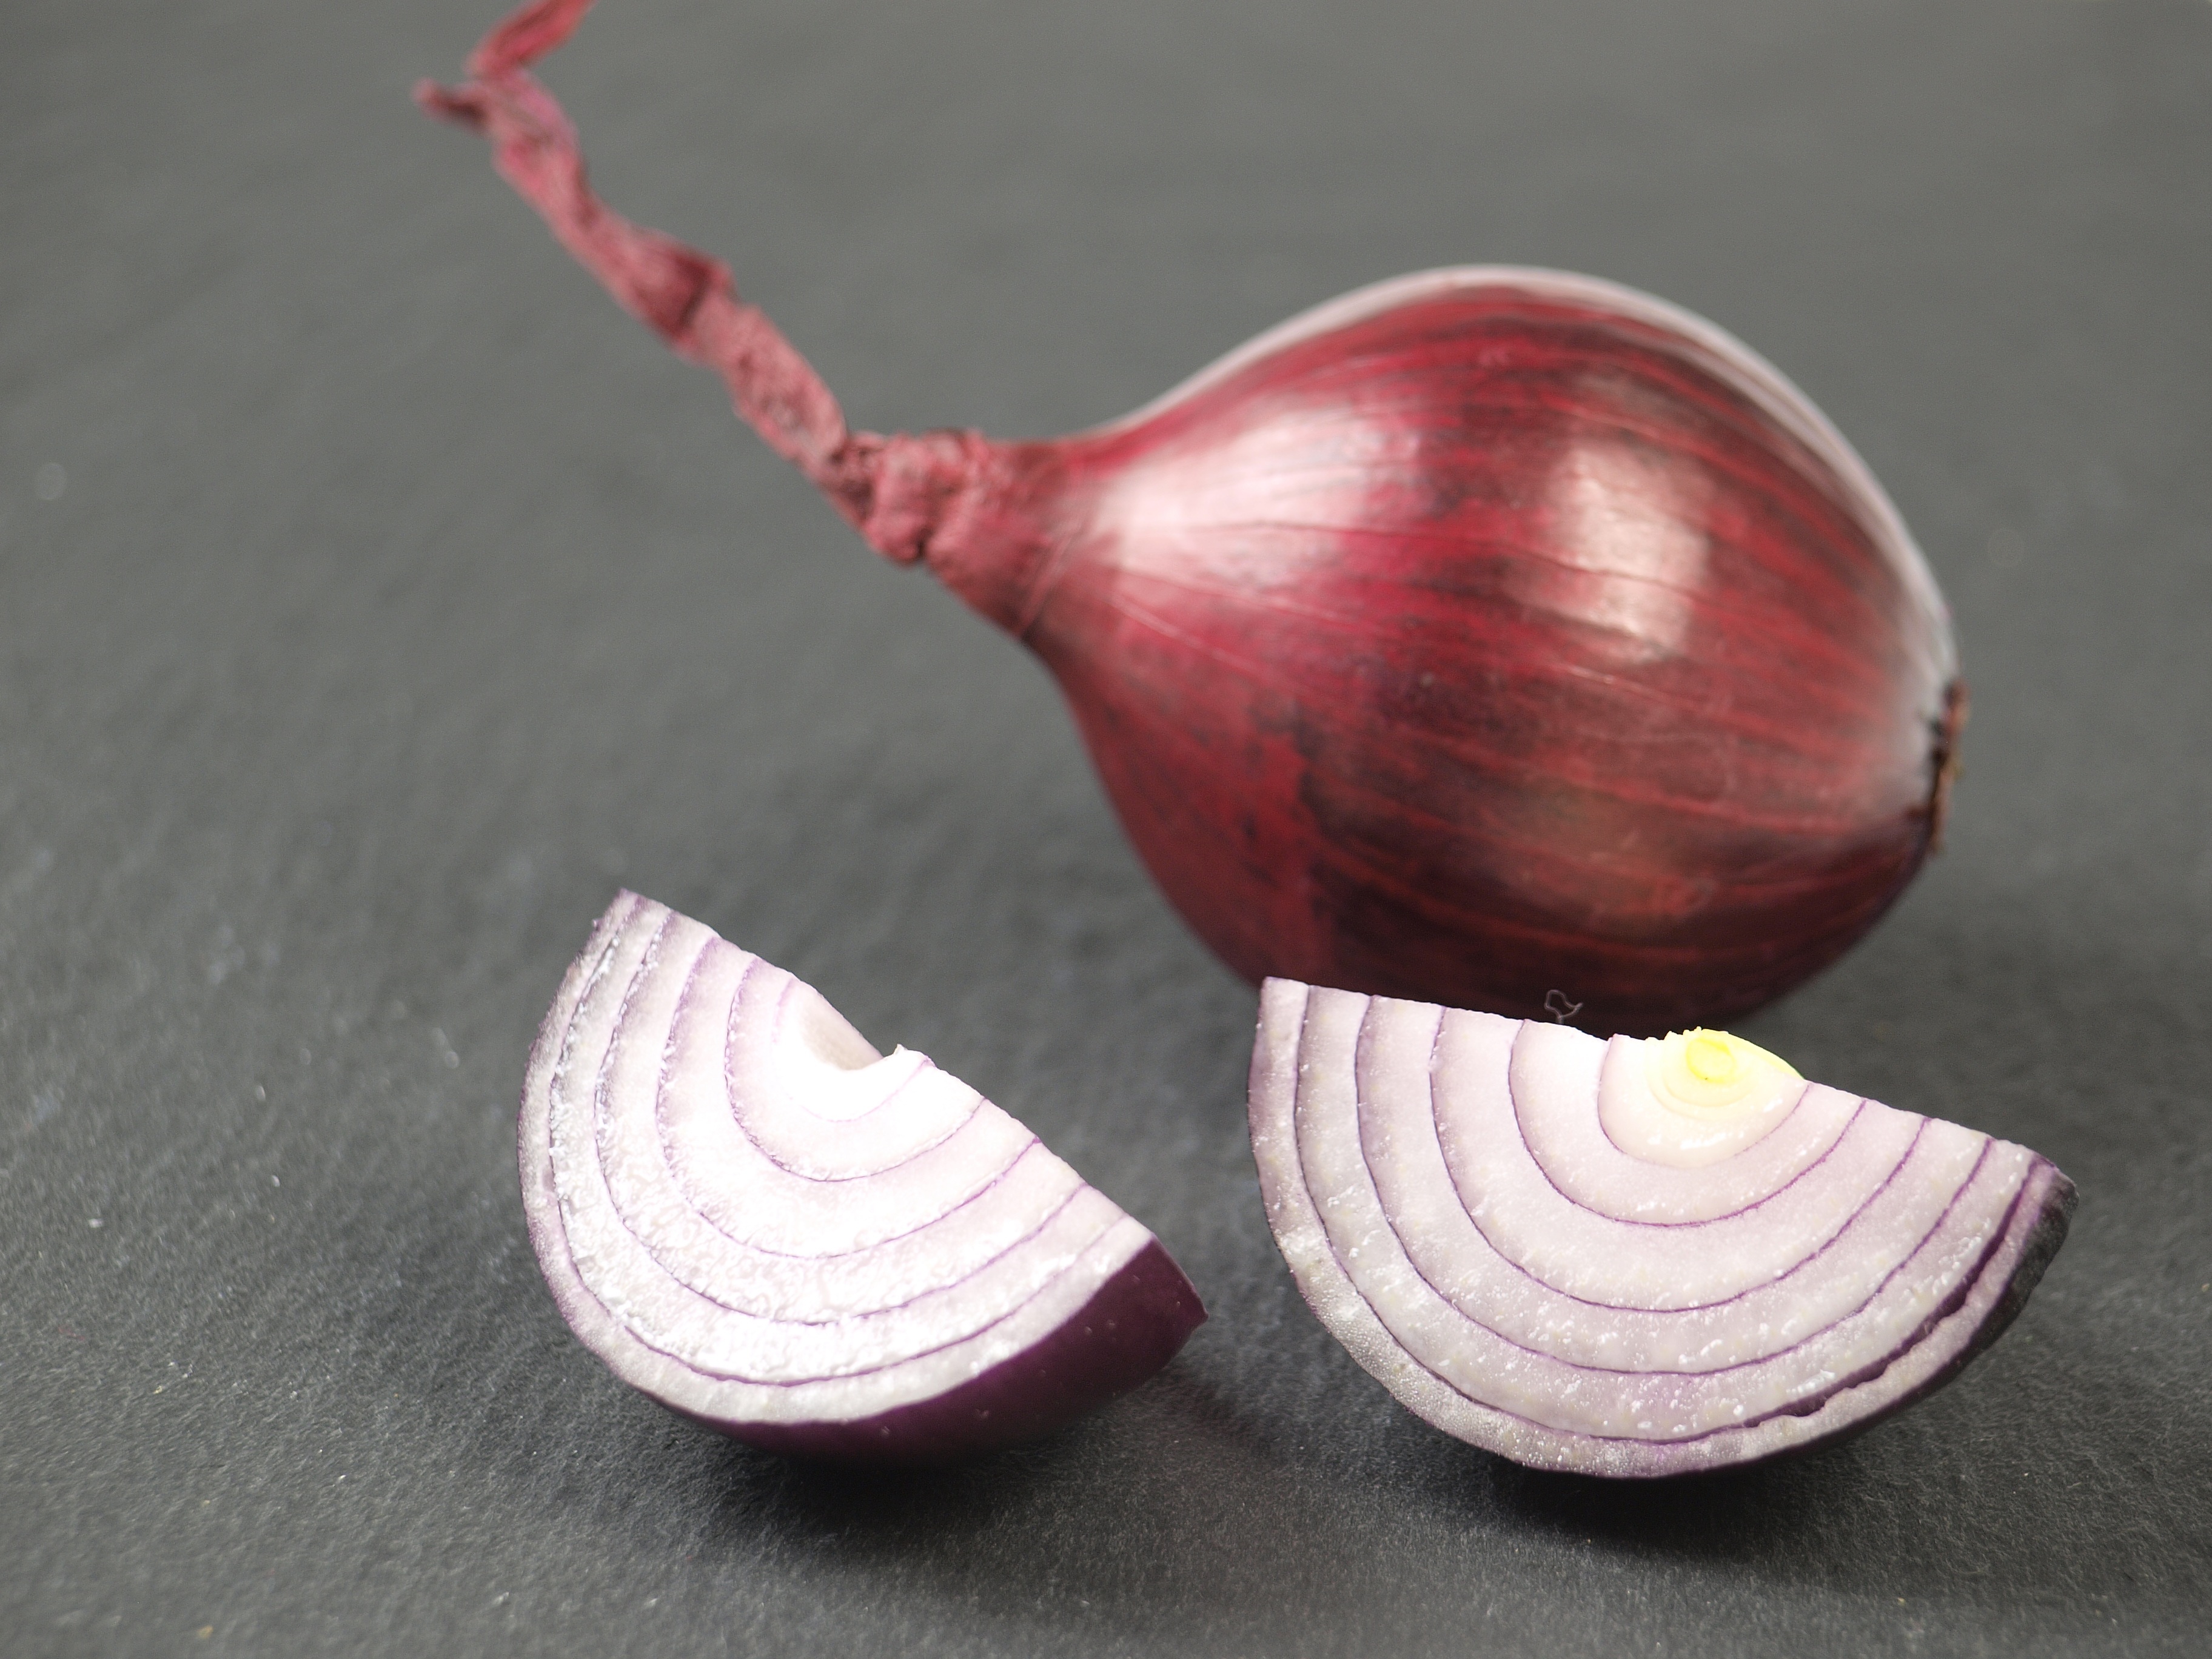
plant, flower, petal, food, ingredient, produce, vegetable, kitchen, pink, eat, preparation, material, cook, onions, flowering plant, red onion, land plant